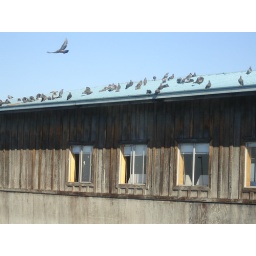
These pigeons were taking flight and landing on the roof of the Marine Biology building in Redondo, WA